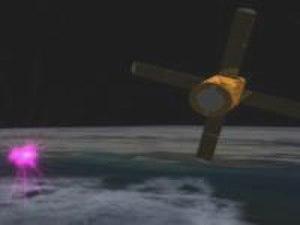
Les flashs de rayons gamma terrestres réfèrent aux émissions de rayons gamma par l'atmosphère terrestre, associées aux orages. Observés pour la première fois depuis l'espace en 1991 par l'Observatoire de rayons gamma Compton, les TGF durent entre 0,1 et 2 millisecondes, et ont des énergies allant jusqu'à 40 mégaélectron-volt.